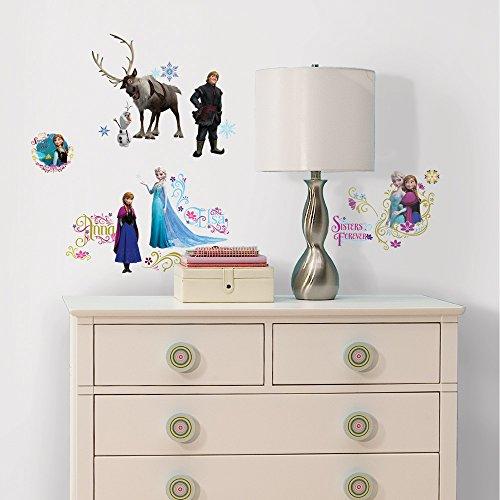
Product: RoomMates Disney Frozen Peel And Stick Wall Decals - RMK2361SCS
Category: Tools & Home Improvement | Paint, Wall Treatments & Supplies | Wall Stickers & Murals
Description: Wall Decals are removable with no sticky residue.
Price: $8.78